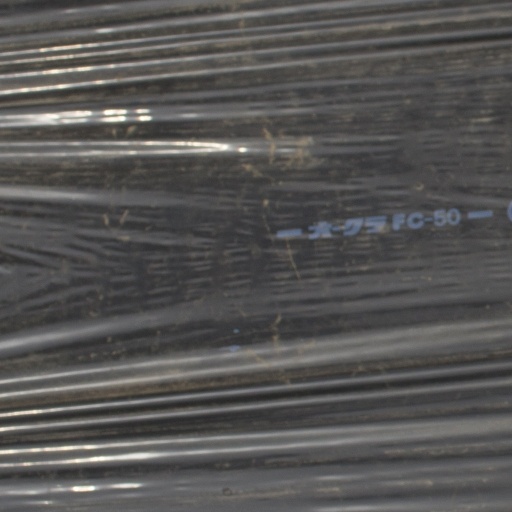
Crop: Jerusalem artichoke